Hotline Miami 2: Wrong Number

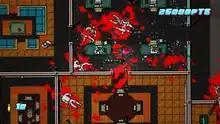

"Hotline Miami 2: Wrong Number" is a top-down shooter game that is divided into numerous segments presented as "acts" and "scenes". In each chapter, the player is tasked with defeating every enemy with melee and ranged attacks. Additional methods available to the player include knocking out enemies with a door and finishing moves. Each stage has a varied design, composed of large, open rooms with many ways for enemies to approach the player. Most chapters have the player take control of a different character. Each character behaves differently, possessing unique abilities like dodging or defeating opponents non-lethally. Some characters can choose from a selection of weapons or masks, the latter of which modifies their abilities depending on the mask chosen.